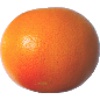
Label: Grapefruit Pink 1